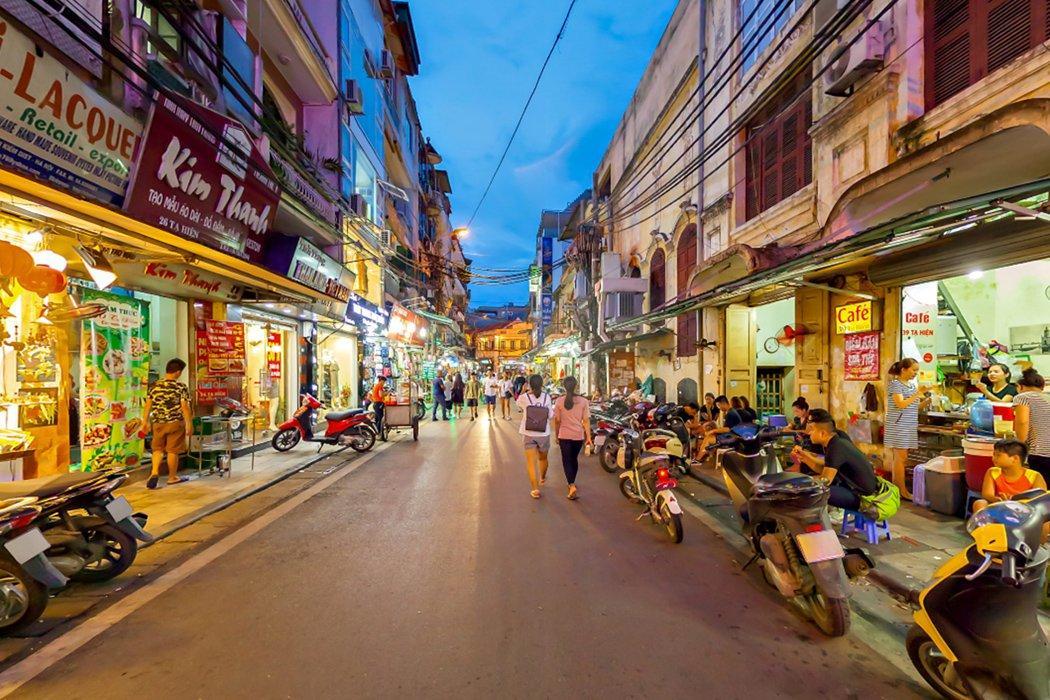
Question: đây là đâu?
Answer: đây là một khu đường phố